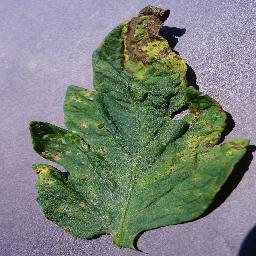
Label: Tomato___Septoria_leaf_spot